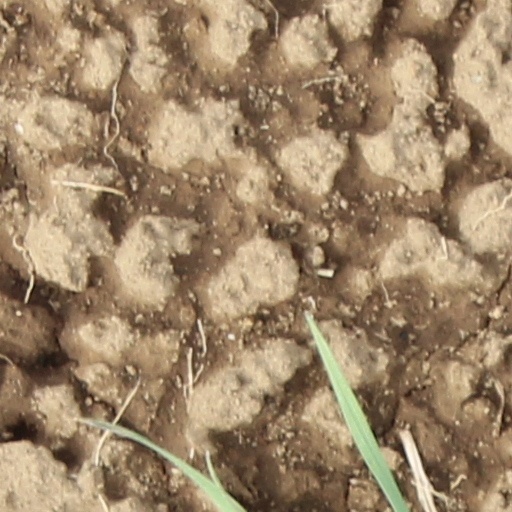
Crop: wheat